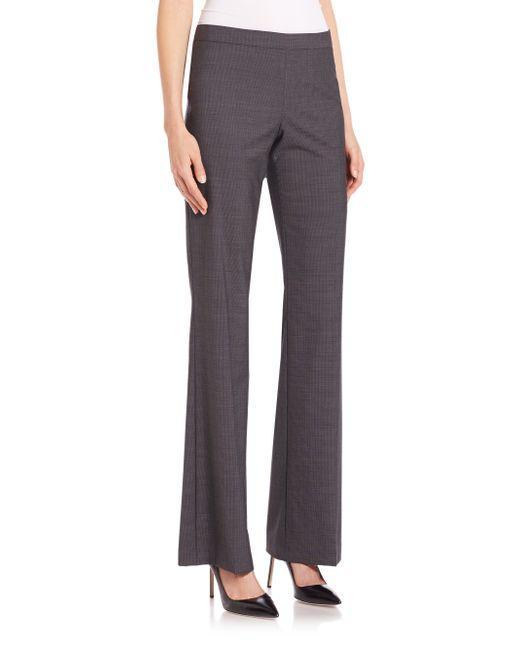
Weiße Baumwollbluse mit grauer Damen-Bürohose und Schuhen mit hohen Absätzen